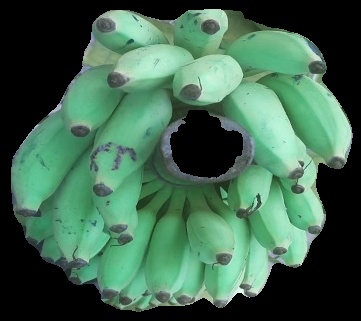
Variety: elakki-bale
Grade: grade2